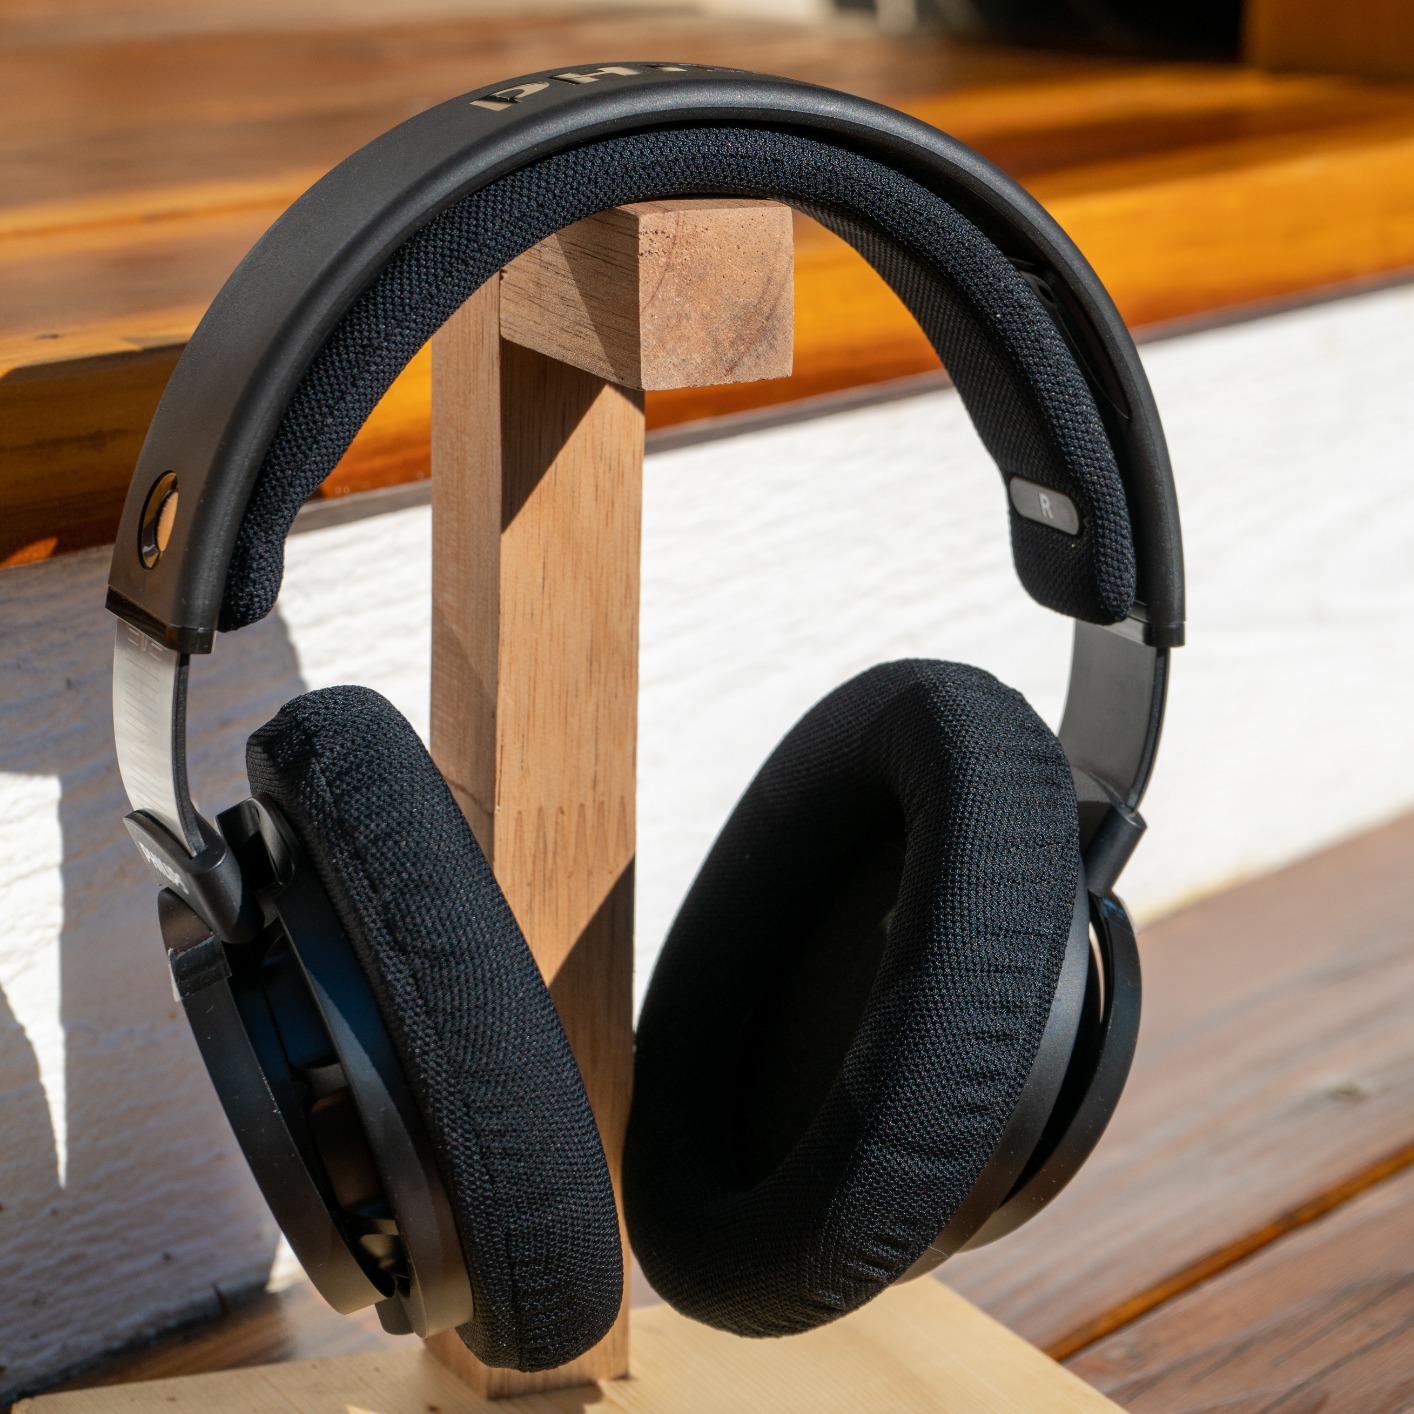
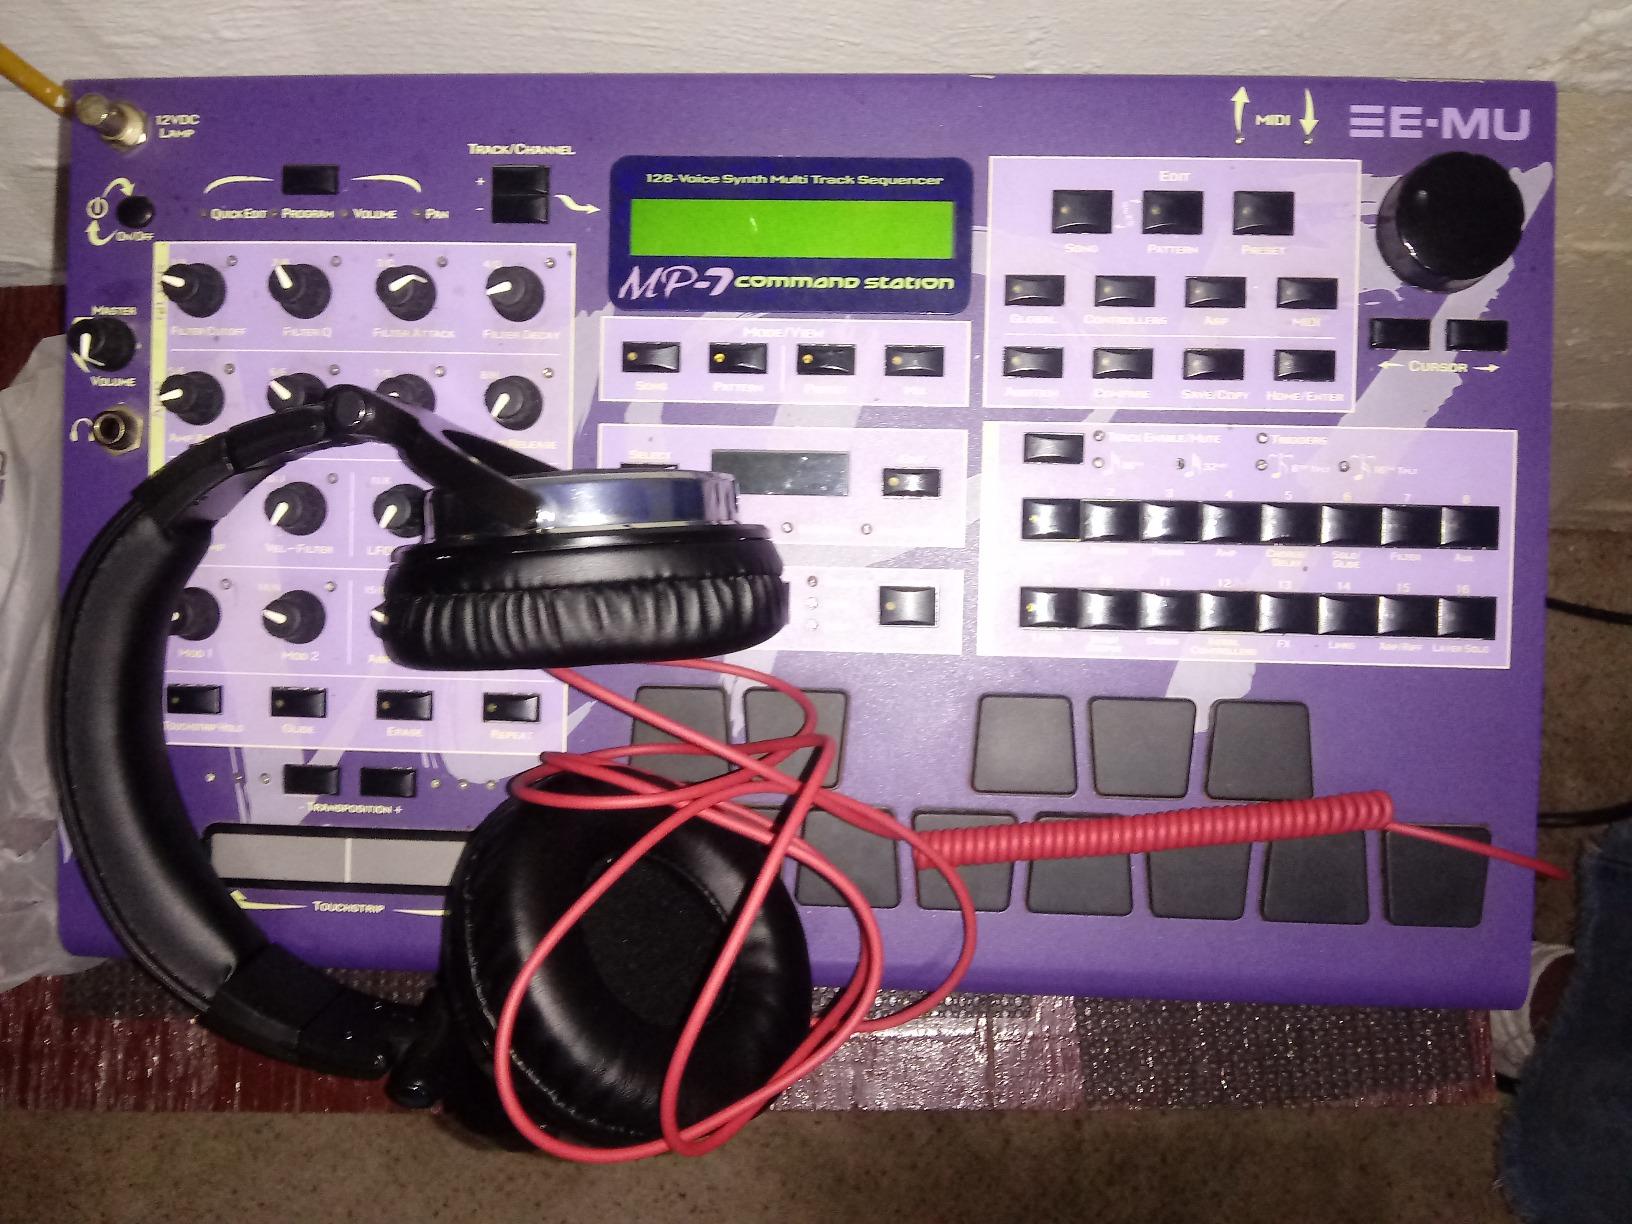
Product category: headphones
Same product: no